No Skin Off My Ass

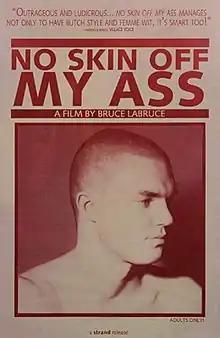

No Skin Off My Ass is a 1991 comedy-drama film by Bruce LaBruce.